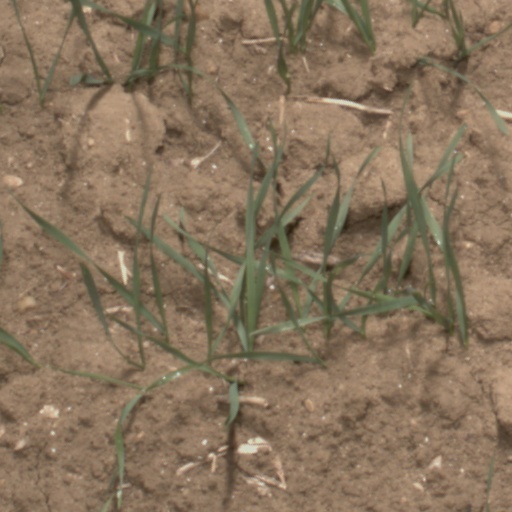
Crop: wheat